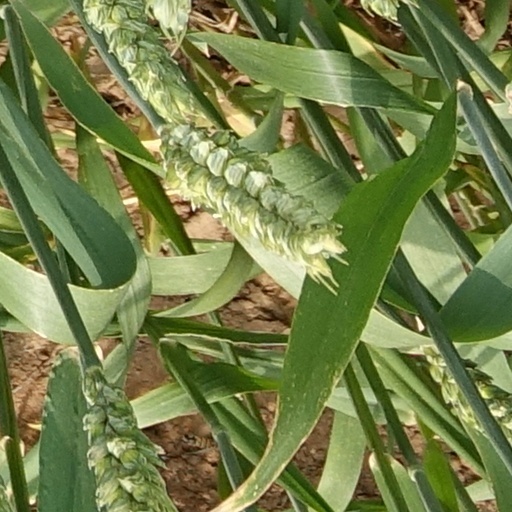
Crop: wheat